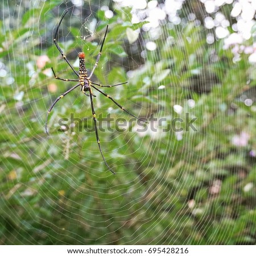
large tropical spider in the web